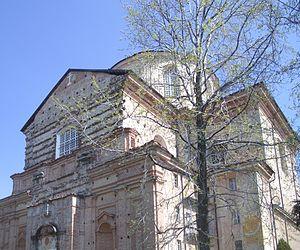
Le Mont Sacré de Graglia contient le sanctuaire de Notre Dame de Lorette, un des quatre sanctuaires majeurs du Biellais. Construit à 690 m d'altitude dans la Valle Elvo, le sanctuaire se trouve à proximité de l'usine de l'eau minérale Lauretana.